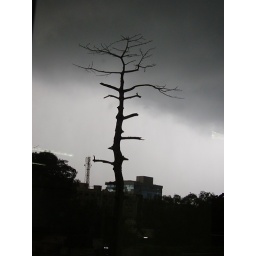
Day3: Its not a black and white snap! Black clouds in Chennai for a change